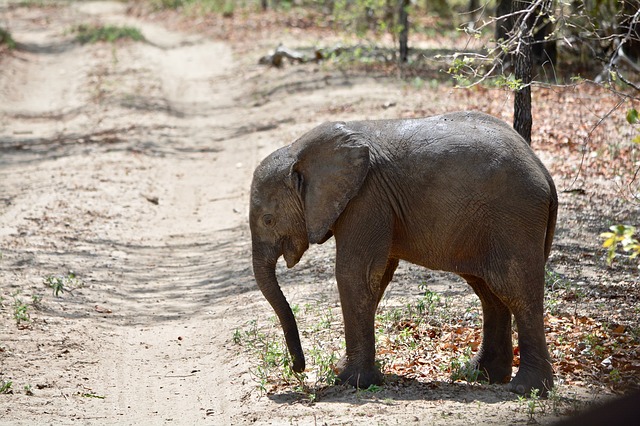
Label: elefante